Stanley Korshak

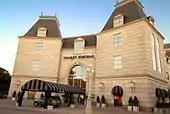
Stanley Korshak store at The Crescent

Stanley Korshak is an American luxury goods specialty department store in Dallas, Texas. It is located in the Uptown neighborhood in The Crescent retail complex.